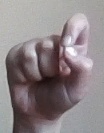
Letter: fa